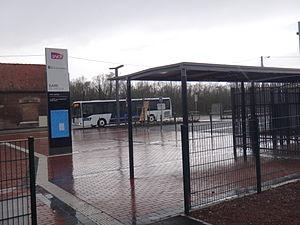
Gare de Arleux, Nord, France, en 2014
La gare d'Arleux est une gare ferroviaire française de la ligne de Saint-Just-en-Chaussée à Douai, située sur le territoire de la commune d'Arleux dans le département du Nord, en région Hauts-de-France.